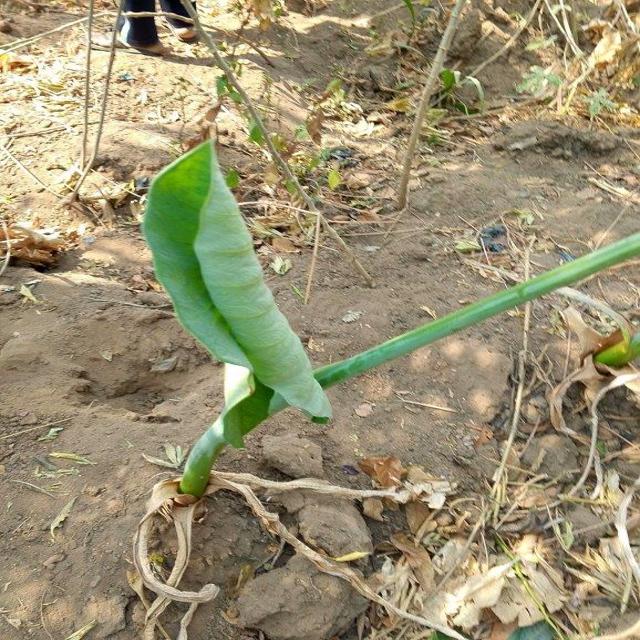
Label: Healthy